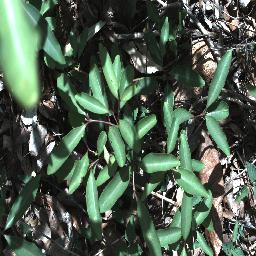
Label: rubber_vine